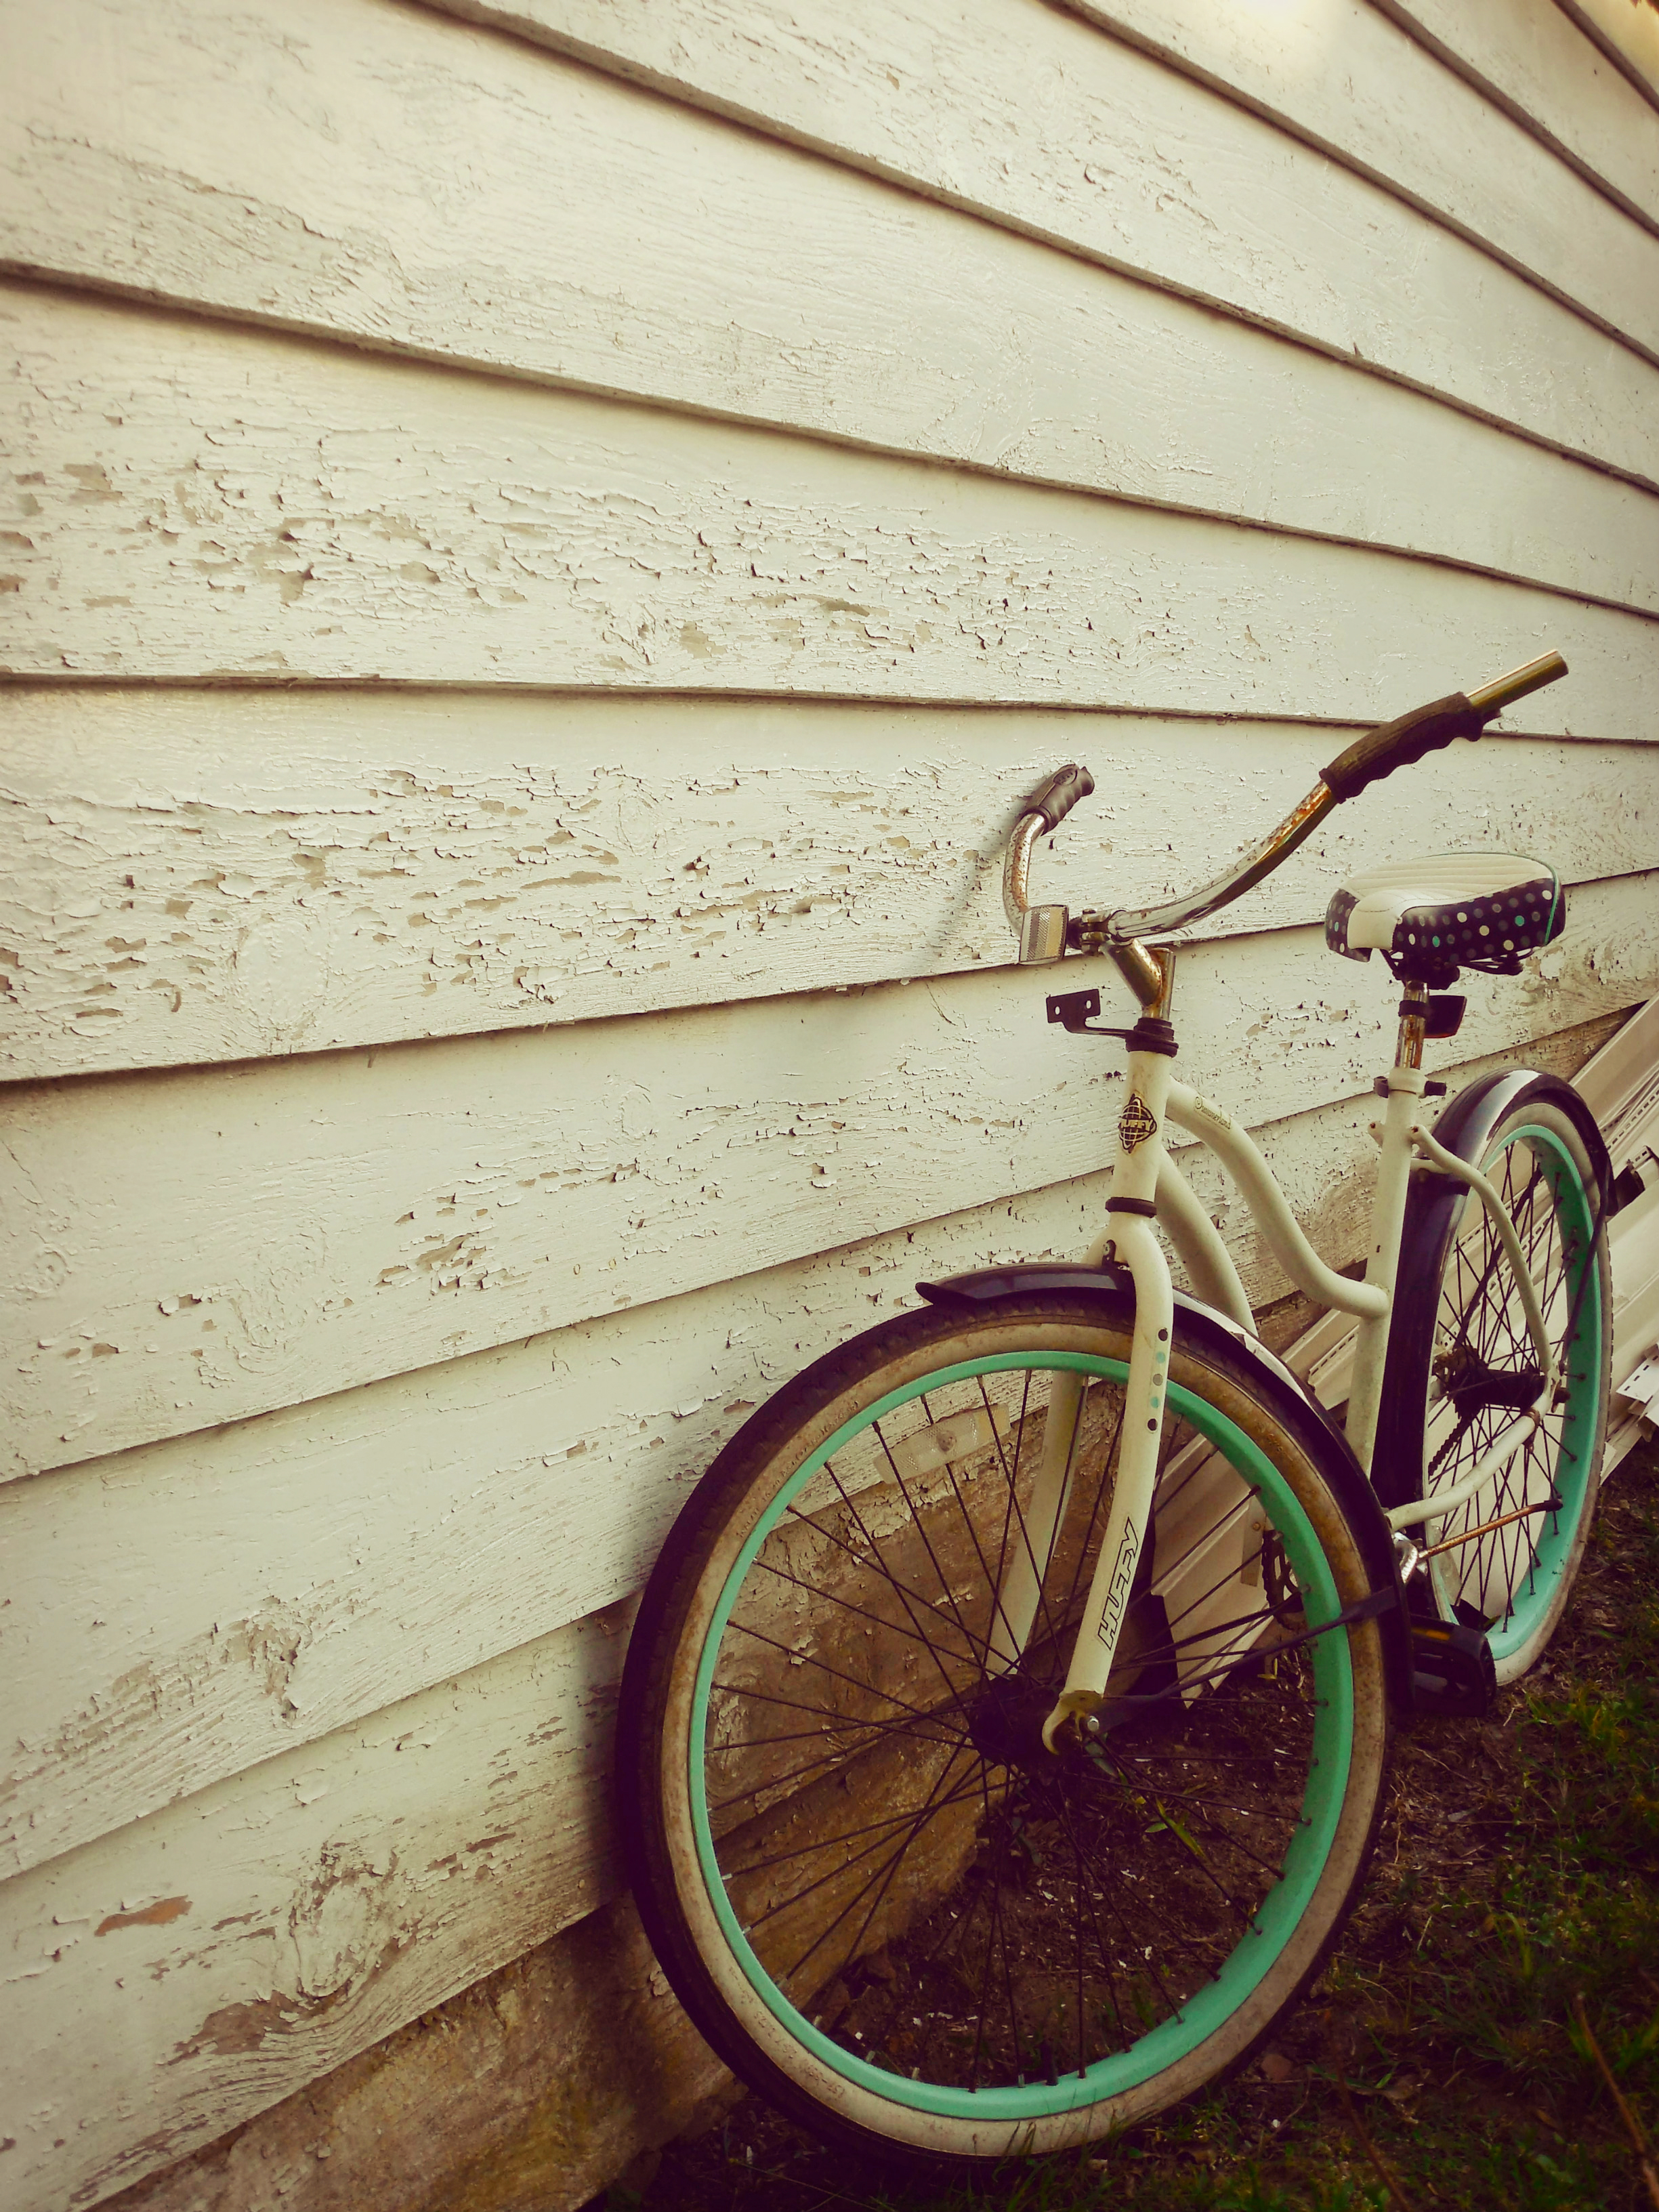
wood, wheel, bicycle, bike, wall, vehicle, sports equipment, spokes, bmx bike, road bicycle